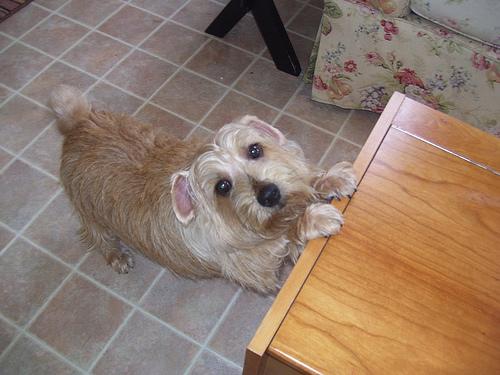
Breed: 203-n000027-Norfolk_terrier